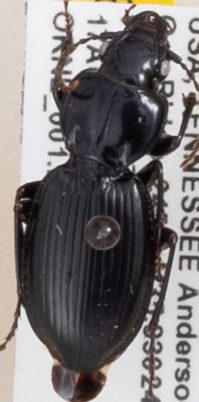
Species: Cyclotrachelus fucatus
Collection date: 2022-08-17
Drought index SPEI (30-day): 1.578
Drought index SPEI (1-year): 0.896
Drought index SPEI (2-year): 0.558